Answer in natural language. How many Beds are visible in the scene? Choose between the following options: 0, 2, 5, 4 or 3
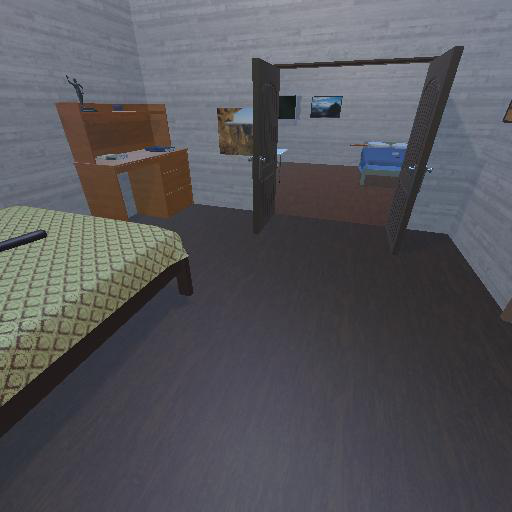
<answer>2</answer>